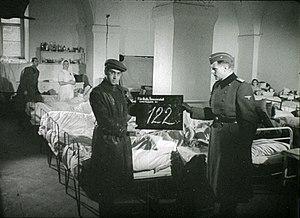
Theresienstadt. Ein Dokumentarfilm aus dem jüdischen Siedlungsgebiet, également connu sous le titre apocryphe Der Führer schenkt den Juden eine Stadt, est un film de propagande nazie en noir et blanc sonore réalisé en 1944 par Kurt Gerron sur ordre des autorités nazies et achevé en 1945 par Karel Pečený. Considéré comme le comble du cynisme et l'exemple le plus pernicieux du cinéma nazi, il s'agit du second film nazi, et le plus notable, à prendre pour sujet le camp de concentration de Theresienstadt, le seul camp sur lequel les nazis aient choisi de montrer un film, après l'avoir « embelli » en vue de la visite d'une délégation internationale de la Croix-Rouge. Ce second film est également le seul film sonore existant sur les camps, cette situation unique conduisant H.G. Adler à attribuer à Theresienstadt le surnom de Hollywood des camps de concentration. Le film est réputé perdu dans sa version intégrale, seuls quelques fragments subsistent.
Theresienstadt 1942, connu également sous le titre provisoire de Ghetto Thereresienstadt, est un court-métrage « documentaire » de propagande nazie inachevé, dont la réalisation a été entreprise en 1942 par Irena Dodalová. Le film est considéré comme perdu.